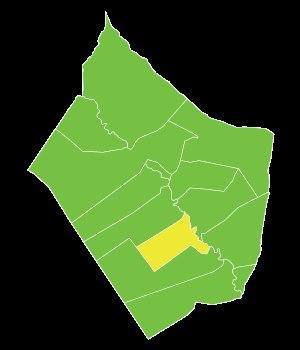
Al-Asharah est une ville de l'est de la Syrie, faisant partie administrativement du gouvernorat de Deir ez-Zor, située le long de l'Euphrate, au sud de Deir ez-Zor. Les localités voisines incluent al-Quriyah au nord-est, Makhan et Mayadin au nord, Suwaydan Jazirah au sud-est et Dablan au sud. Selon le Bureau central des statistiques de Syrie, Al-Asharah avait une population de 17 537 habitants lors du recensement de 2004. C'est le siège administratif d'un nahiyah qui se compose de sept localités avec une population totale de 96 001 habitants en 2004. Al-Asharah est la troisième plus grande localité du nahiyah. Ses habitants sont principalement des musulmans sunnites issus des tribus arabes de Tayy Al-Rahabi et Al Uqaydat.